RMIT Melbourne City campus

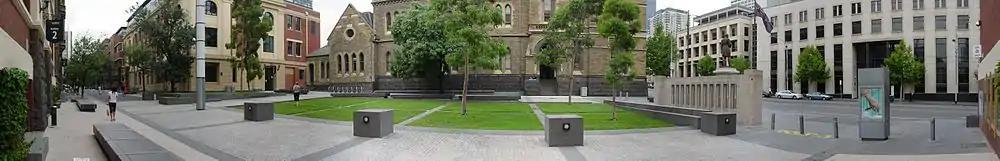
The southern entrance to Bowen Street (at La Trobe Street). Building 1 and Ellis Court are in the centre and Building 3 is to the left. The State Library of Victoria is to the right (across La Trobe Street).

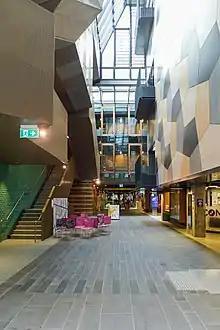
RMIT New Academic Street complete renovation in 2017

From the 1890s, RMIT's campus had developed in an ad hoc manner of purpose-built and acquired buildings. Subsequently, no master plan for the campus was implemented until 1930. In 1929, it was granted the eastern side of Bowen Street for development – over areas of the recently decommissioned Melbourne Gaol. The development of this area progressed slowly and was not fully completed until the mid-1950s. During this time, the campus was – as described by architect Peter Elliot – "just a cacophony of cluttered streets, laneways, dead-ends and hidden courts". In 1950, the Melbourne City Council granted the exclusive use of Bowen Street to RMIT for its campus. And, by the mid-1960s, the campus occupied all of the buildings fronting Bowen Street and a number of buildings fronting the eastern side of Swanston Street – between La Trobe Street and Franklin Street.